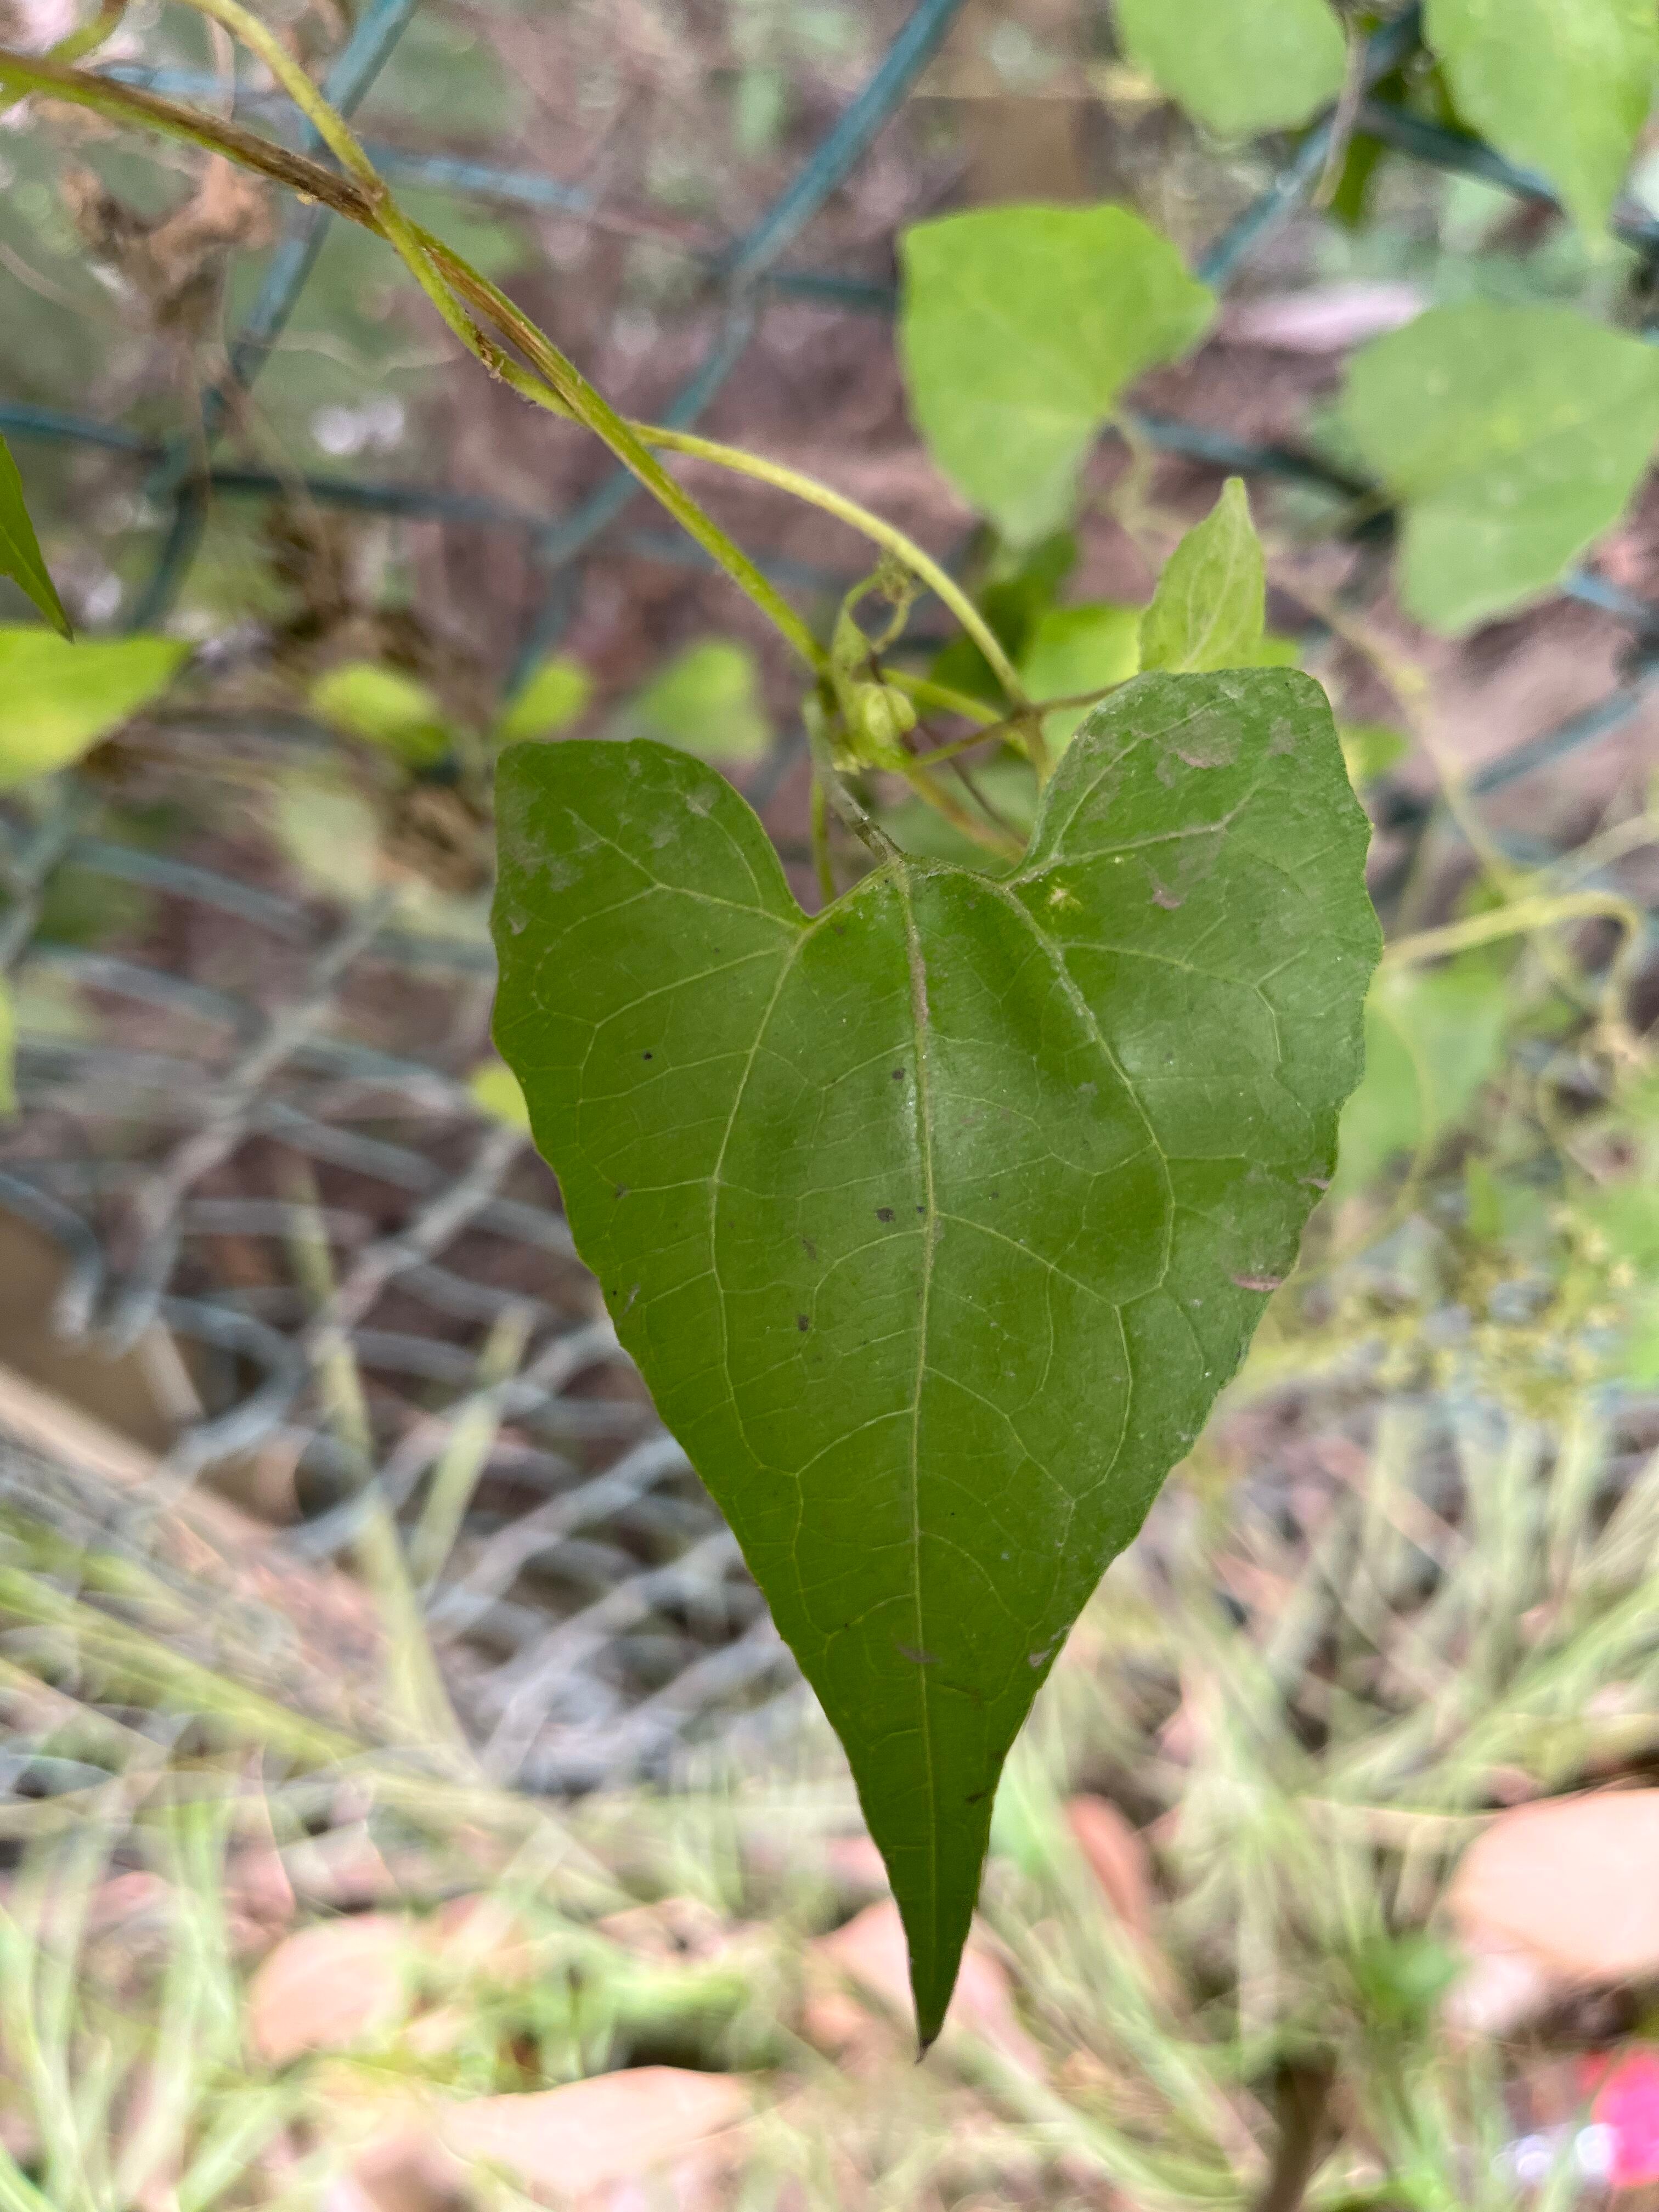
Plant species: mikania-micrantha